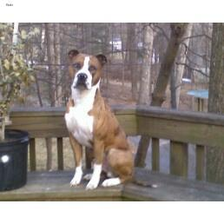
Species: dog
Breed: american pit bull terrier